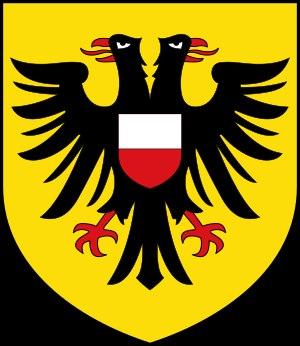
La croix hanséatique est une décoration allemande de trois villes hanséatiques de Brême, Hambourg et Lübeck, décernée lors de la Première Guerre mondiale. Chaque ville-État a établi sa propre version de la croix, mais les critères de conception et d'attribution ont été similaires pour chacun.